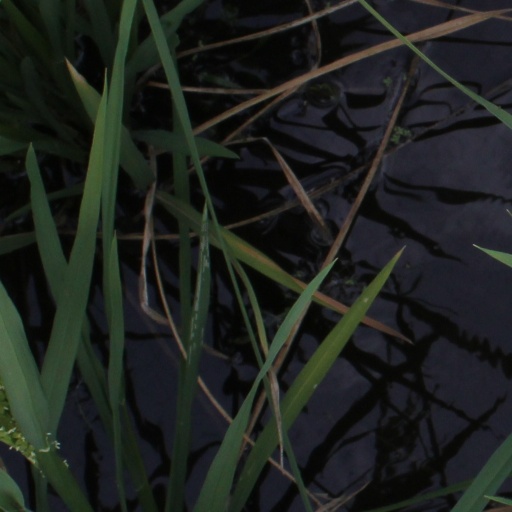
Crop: rice